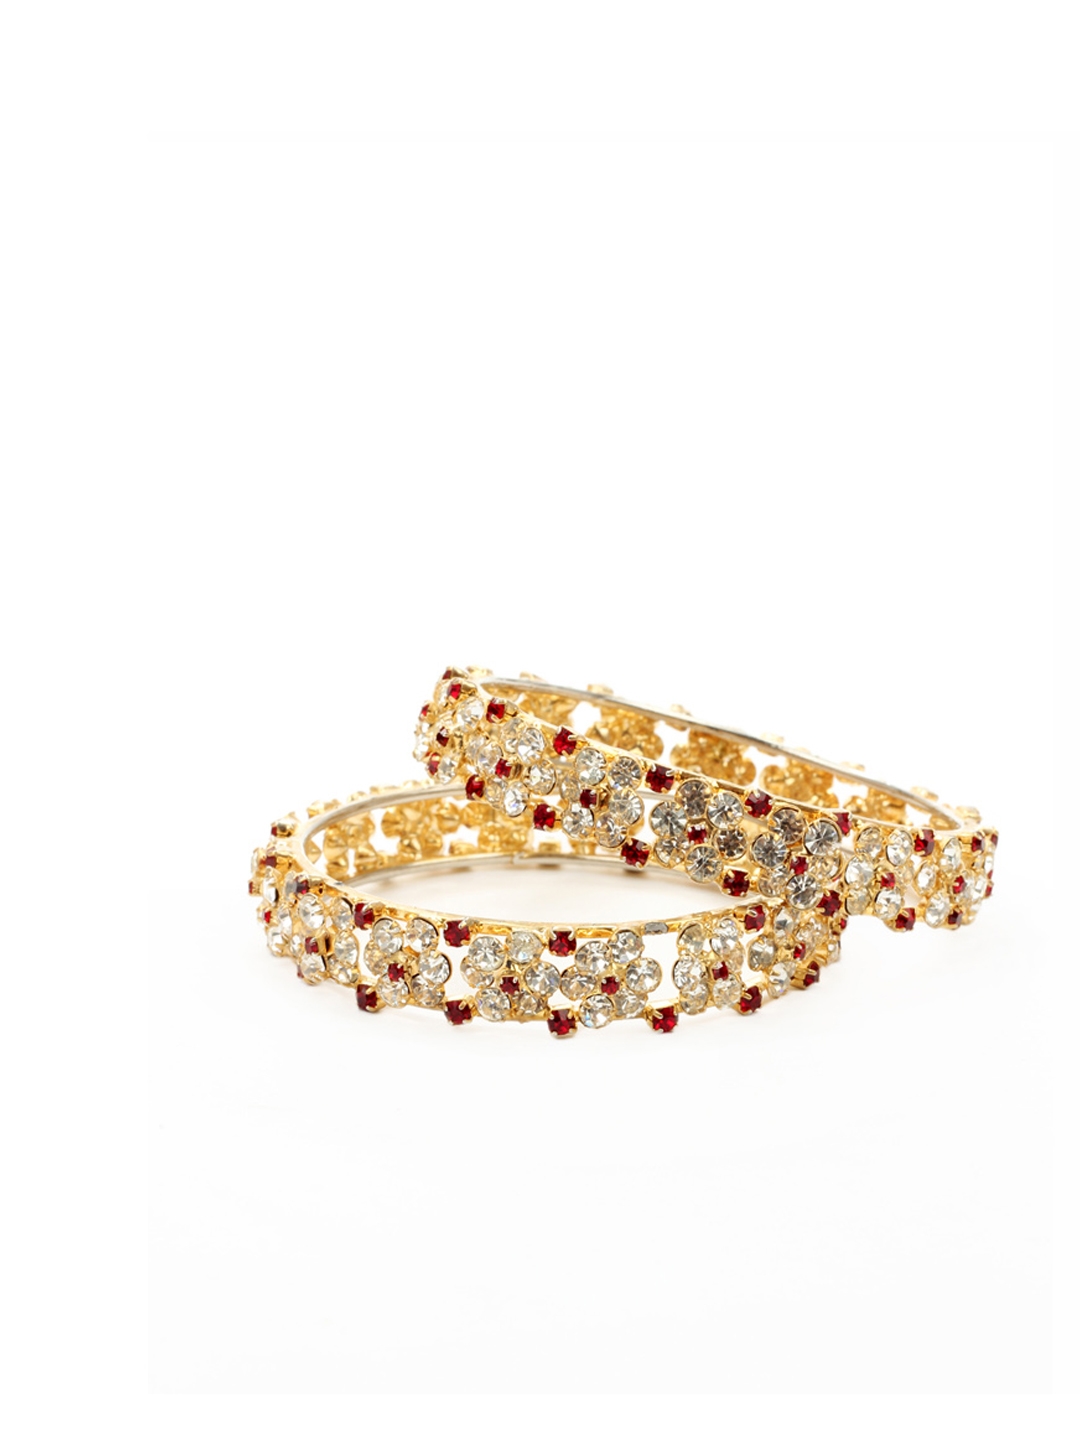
Royal Diadem Set of 2 Golden Bangles
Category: Accessories / Jewellery / Bangle
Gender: Women
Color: Gold
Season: Summer 2012
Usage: Casual